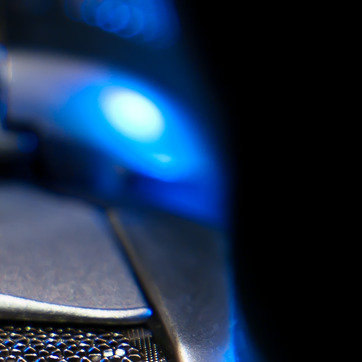
Material: plastic